François Massialot

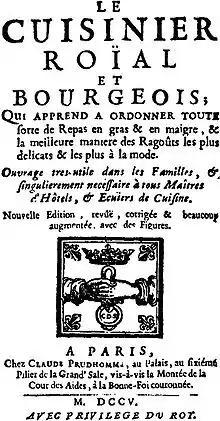
Title page of . Paris, Claude Prudhomme, 1705.

François Massialot (1660, in Limoges – 1733, in Paris) was a French chef who served as "chef de cuisine" ("officier de bouche") to various illustrious personages, including Philippe I, Duke of Orléans, the brother of Louis XIV, and his son Philippe II, Duke of Orléans, who was first duc de Chartres then the Regent, as well as the duc d'Aumont, the Cardinal d’Estrées, and the marquis de Louvois. His first appeared, anonymously, as a single volume in 1691, and was expanded to two (1712) then three volumes, in the revised edition of 1733–34. His lesser cookbook, , (Paris, Charles de Sercy), appeared, also anonymously, in 1692.